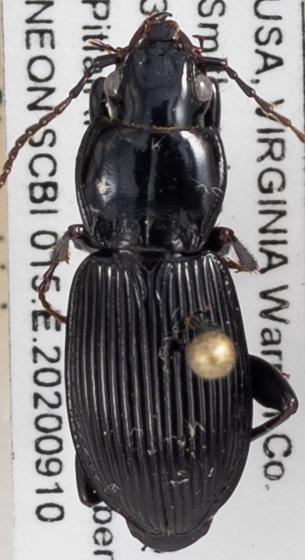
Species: Pterostichus coracinus
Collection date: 2020-09-10
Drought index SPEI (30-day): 1.46
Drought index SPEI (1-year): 0.412
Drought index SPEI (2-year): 1.28